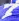
Number: 7